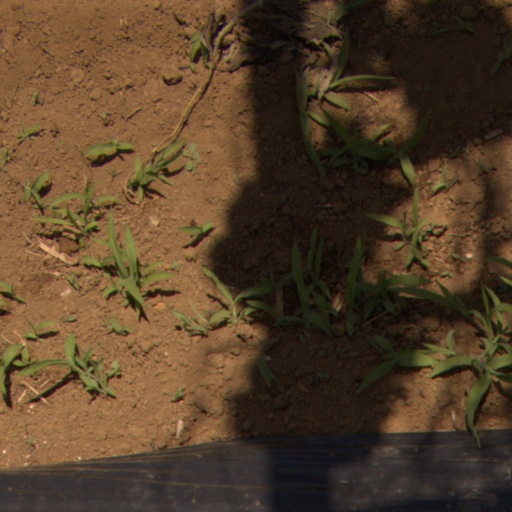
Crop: Jerusalem artichoke